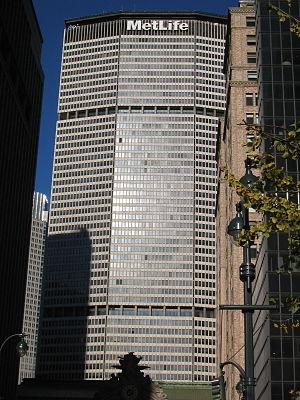
La Metropolitan Life Insurance Company, ou MetLife, est une compagnie d'assurance américaine qui commercialise de l'assurance emprunteur et des garanties de prévoyance pour les particuliers, les professionnels, et les intermédiaires. MetLife figure parmi les plus grands fournisseurs mondiaux de l'assurance avec 90 millions de clients dans plus de 60 pays.